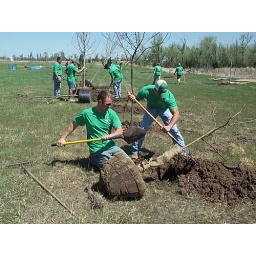
FHSU Home Horticulture students plant about 85 trees in the Kiowa County Tree Arboretum.